Wee Ka Siong

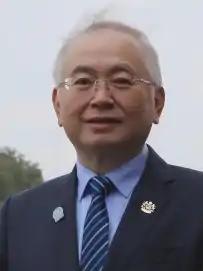
Wee in 2021

Wee Ka Siong (born 20 October 1968) is a Malaysian politician and engineer who has served as the Member of Parliament (MP) for Ayer Hitam since March 2004. He served as Minister of Transport for the second term in the Barisan Nasional (BN) administration under Prime Minister Ismail Sabri Yaakob from August 2021 to the collapse of the BN administration in November 2022 and his first term in the Perikatan Nasional (PN) administration under former Prime Minister Muhyiddin Yassin from March 2020 to the collapse of the PN administration in August 2021, Minister in the Prime Minister's Department and the Deputy Minister of Education in the BN administration under former Prime Ministers Abdullah Ahmad Badawi and Najib Razak as well as former Ministers Hishammuddin Hussein and Muhyiddin from March 2008 to the collapse of the BN administration in May 2018. He is a member of the Malaysian Chinese Association (MCA), a component party of the BN coalition. He has also served as the 11th President of MCA since November 2018. He also served as the Deputy President of MCA from December 2013 to his promotion to the party presidency in November 2018 as well as the Youth Chief of MCA from October 2008 to his promotion to the party deputy president in December 2013. He was the sole minister of Chinese ethnicity and MCA in the PN and BN administrations from March 2020 to November 2022 and sole MCA candidate to be elected in the 2018 general election.